The Way Ahead

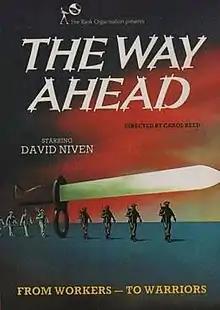
Film poster

The Way Ahead (also known as Immortal Battalion) (1944) is a British Second World War drama film directed by Carol Reed. The screenplay was written by Eric Ambler and Peter Ustinov. The film stars David Niven, Stanley Holloway and William Hartnell along with an ensemble cast of other British actors, including Ustinov in one of his earliest roles. "The Way Ahead" follows a group of civilians who are conscripted into the British Army and, after training, are shipped to North Africa where they are involved in a battle against the Afrika Korps.